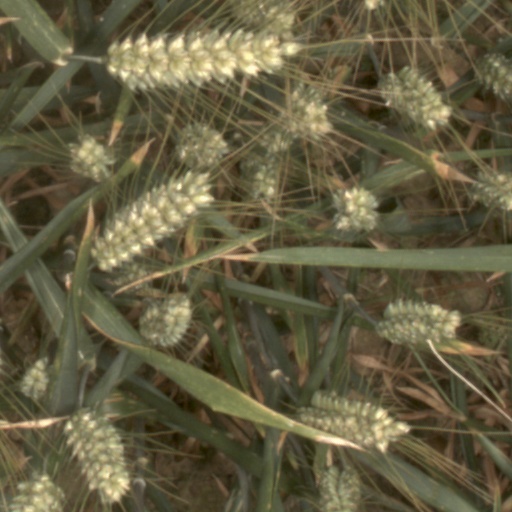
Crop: wheat